Discovery Tree

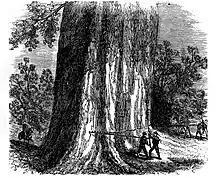
Workers felling the Discovery Tree with augers in 1853.

In the 1850s, when travel to California's big trees was difficult and only possible by horse-and-wagon on primitive mountain trails, the idea of exploiting them for profit began to gain traction. One man, Mr. Lewis, a member of the discovery party that found the big trees, had the idea of removing the bark from one of the trees and transporting it to the East Coast for exhibition. In 1853, an article in the "Daily Alta California" noted that a section of bark had been taken off and packed for display at the Crystal Palace in New York. However, Captain Hanford, a local resident, had his own scheme to fell the "Discovery Tree" for public exhibition. He bought the tree from his friend Lapham and proceeded to cut it down by drilling away at the trunk with two-inch pump augers and sawing at the spaces between the boreholes which took five men 22 days. The tree was over in diameter, tall, and 1,244 years old when felled.